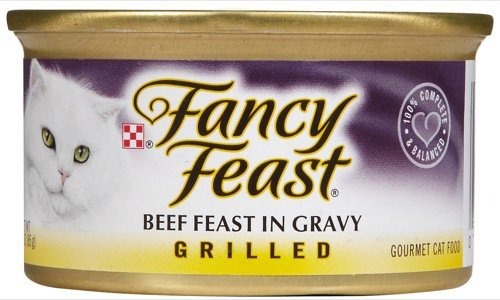
Item Name: Purina Fancy Feast Gravy Grilled Wet Cat Food, Beef Feast - (24) 3 oz. Cans
Product Description: A delectable feast that brings your connoisseur the best the world has to offer. Perfectly grilled beef lavishly basted in its own savory juices. It's a sumptuous feast your discriminating feline is sure to enjoy.
Value: 24.0
Unit: Count

Price: 10.56